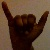
The image shows a hand gesture representing the letter 'Y' in Indian Sign Language.